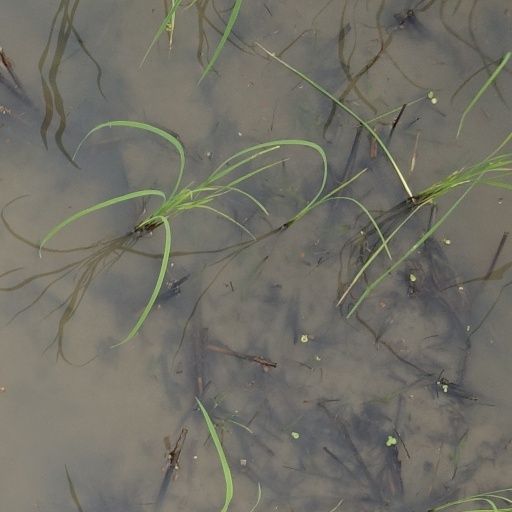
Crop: rice